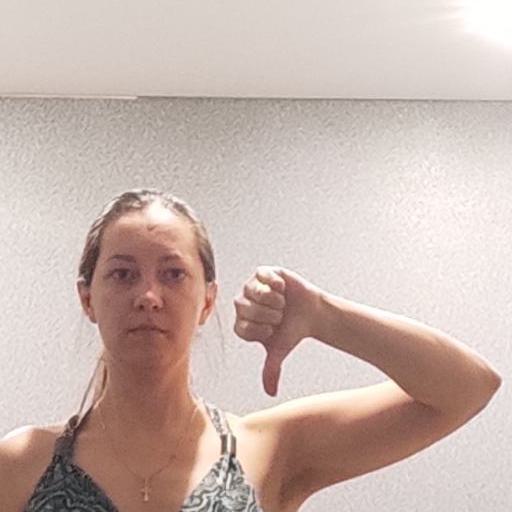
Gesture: dislike